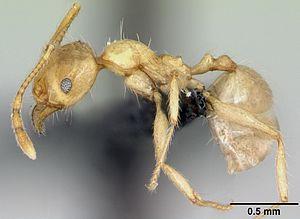
Pheidole pallidula est une espèce de fourmis de la sous-famille des Myrmicinae.